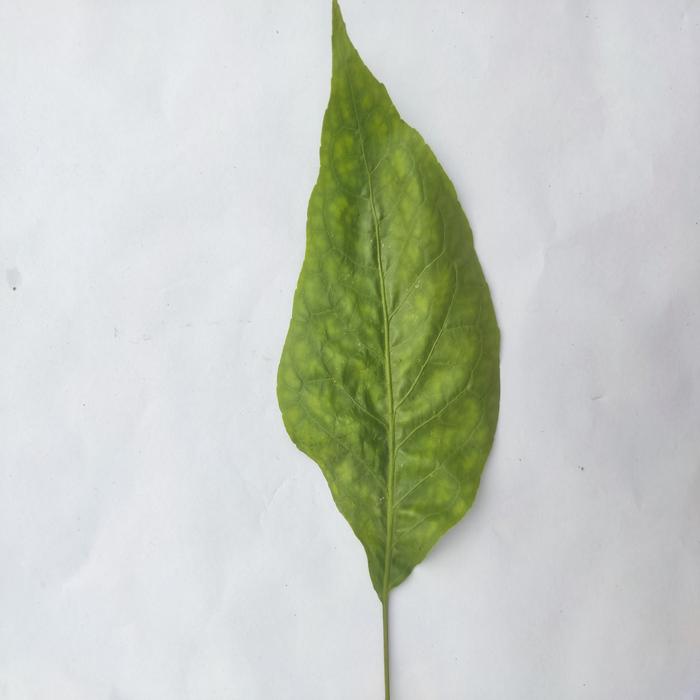
Crop: Aegle Marmelos
Leaf condition: Leaf_Spot